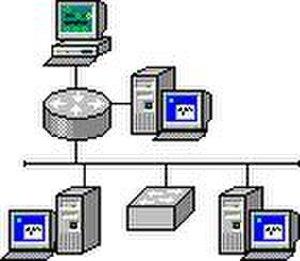
Un réseau informatique est un ensemble d'équipements reliés entre eux pour échanger des informations. Par analogie avec un filet, on appelle nœud l'extrémité d'une connexion, qui peut être une intersection de plusieurs connexions ou équipements.
Un réseau local, en anglais Local Area Network ou LAN, est un réseau informatique où les terminaux qui y participent s'envoient des trames au niveau de la couche de liaison sans utiliser d’accès à internet.